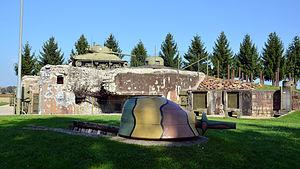
casemate Esch
Hatten est une commune française située dans le département du Bas-Rhin, en région Grand Est.